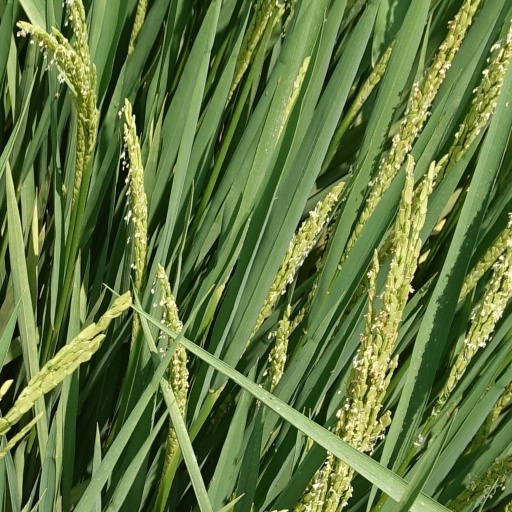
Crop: rice